Stella Muir

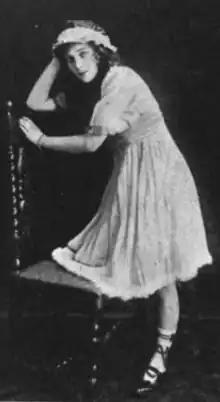
Stella Muir, from a 1919 advertisement

Stella Muir (12 September 1900 – 3 June 1984), known as the English Mary Pickford was an early twentieth-century English film actress.